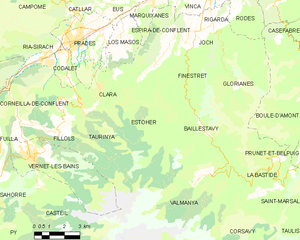
Carte des communes françaises
Estoher est une commune française située dans le département des Pyrénées-Orientales, en région Occitanie.